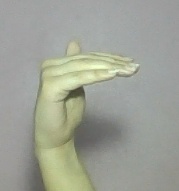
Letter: khaa